Sassnitz

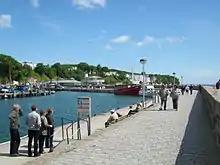
On the breakwater wall of the old Sassnitz harbour

Theodor Fontane, in his book "Effi Briest", named her lover, Major von Crampas, after the fishing village on Rügen. He also wrote about the Herthasee lake and coined the phrase in his book: ""To travel to Rügen is to travel to Saßnitz."" Johannes Brahms and Kaiser Wilhelm were other illustrious visitors to Sassnitz.